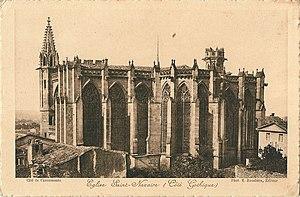
Carcassonne (Aude, France)
La basilique Saint-Nazaire-et-Saint-Celse est une église catholique située dans la cité de Carcassonne, en France. Ancienne cathédrale, elle a rang de basilique mineure depuis 1898.